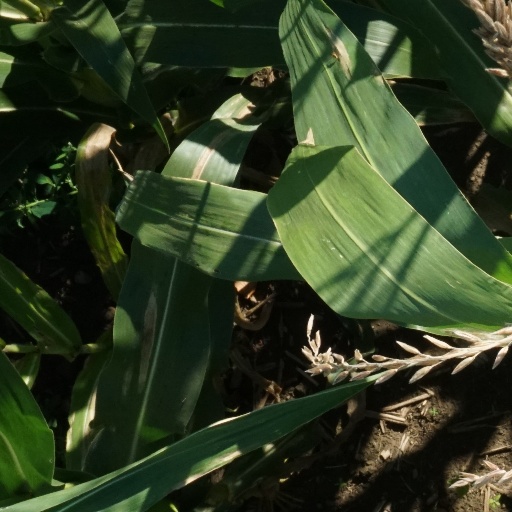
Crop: maize; corn